History of Szczecin

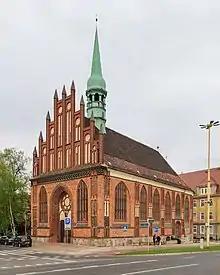
Saints Peter and Paul church

Another stronghold was built in the 8th century-first half of the 9th century at the ford of the Oder River, (at the same location where later was a ducal castle) and a few craftsmen, fishermen and traders settled in the vicinity. Later it became the main centre of a Western Slavic tribe of Ukrani (Wkrzanie) living in the fork of the Oder between the main branch and the Randow River. Several Triglav temples existed nearby. Szczecin became part of the emerging Polish state under its first historic ruler Mieszko I of Poland in 967, part of which it remained for several decades.